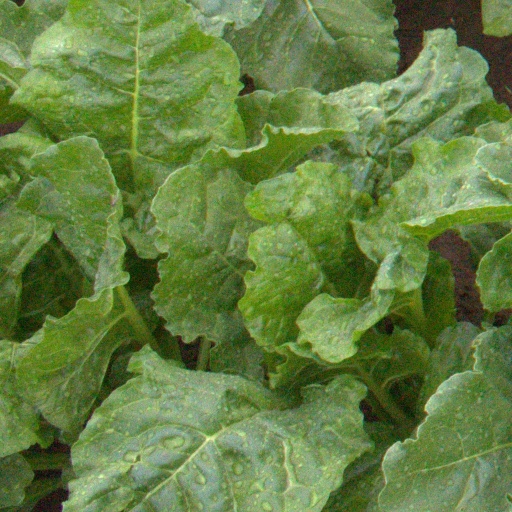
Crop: sugar beet